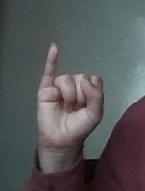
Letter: meem